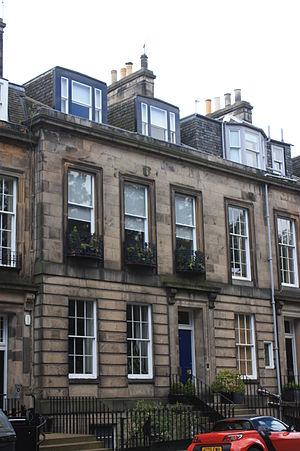
William Nicol est un physicien et géologue écossais né à Humbie. Il a inventé, en 1828, le premier instrument d'optique permettant d'obtenir de la lumière de polarisation rectiligne, maintenant appelé prisme de Nicol.